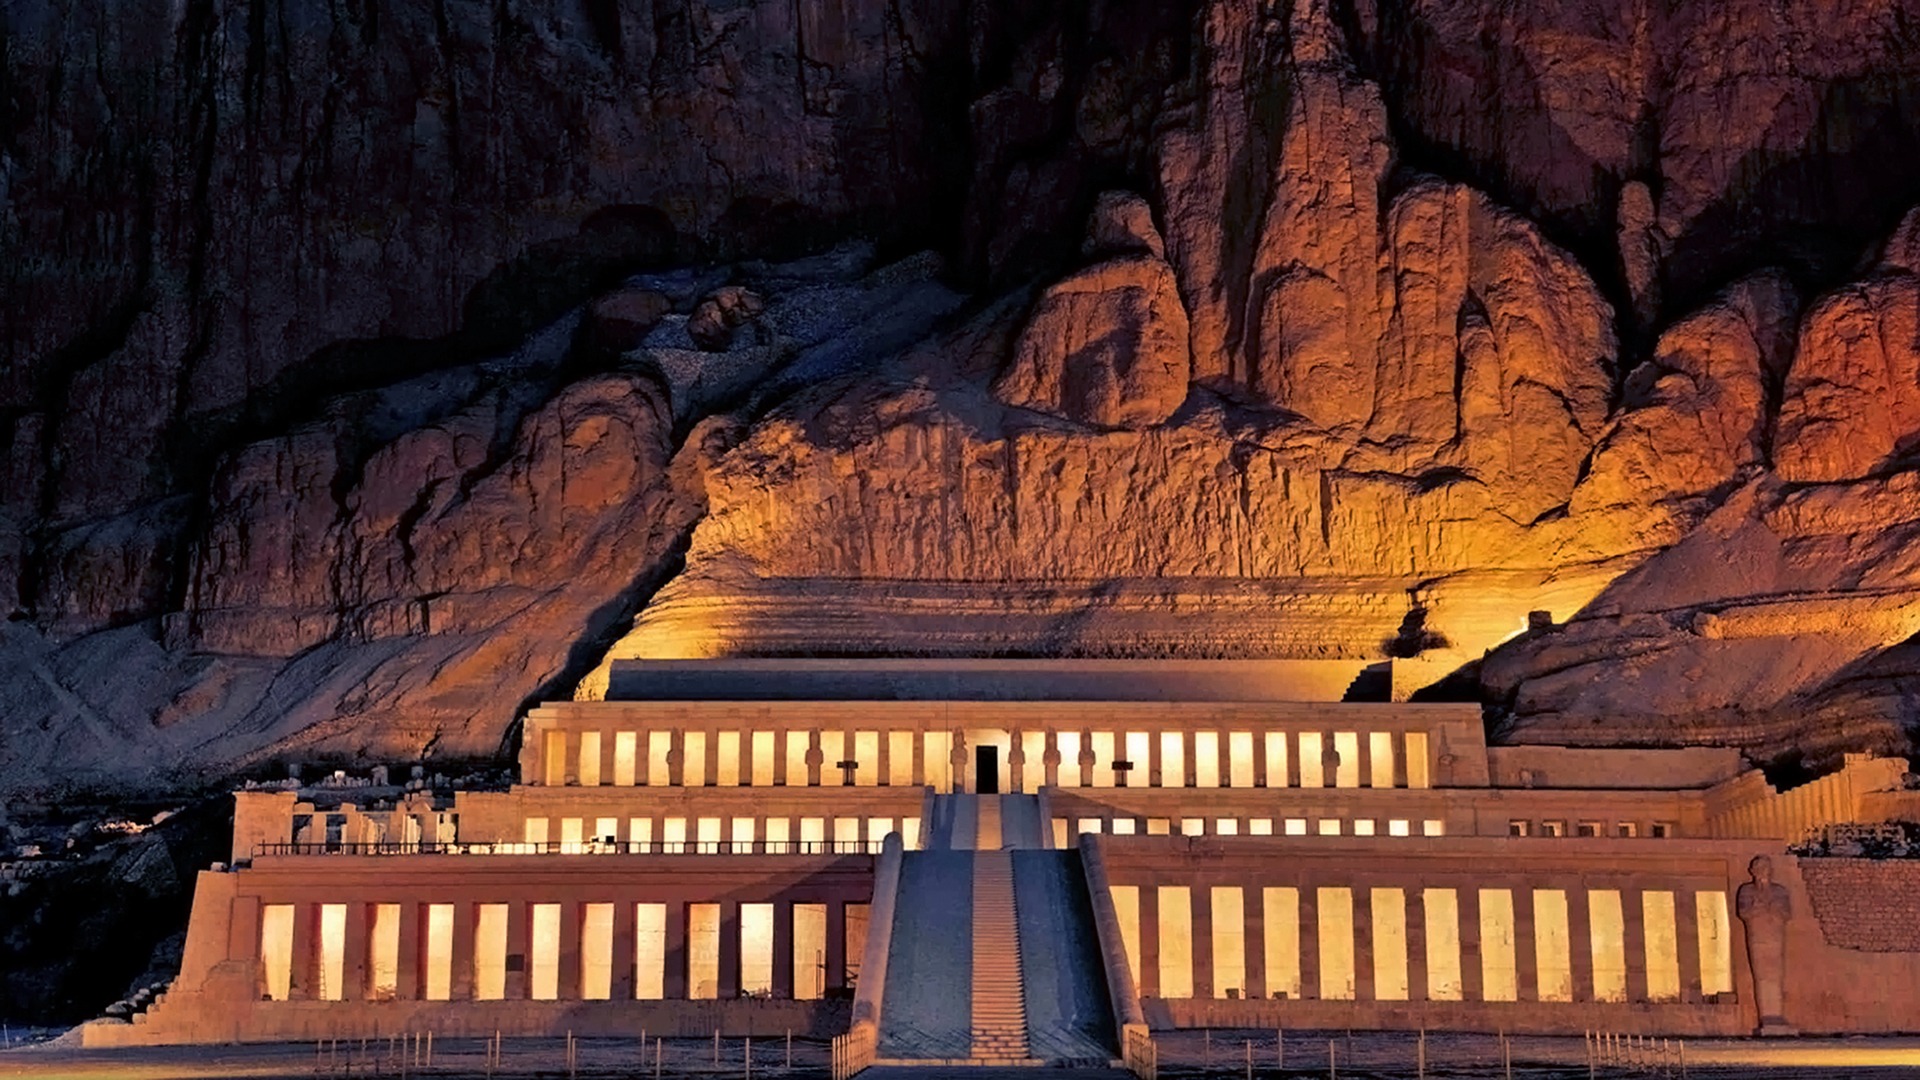
architecture, monument, formation, cave, scenery, landmark, egypt, places of interest, memorial, temple, illumination, geographical feature, night shot, hathseput mortuary, desert bluff